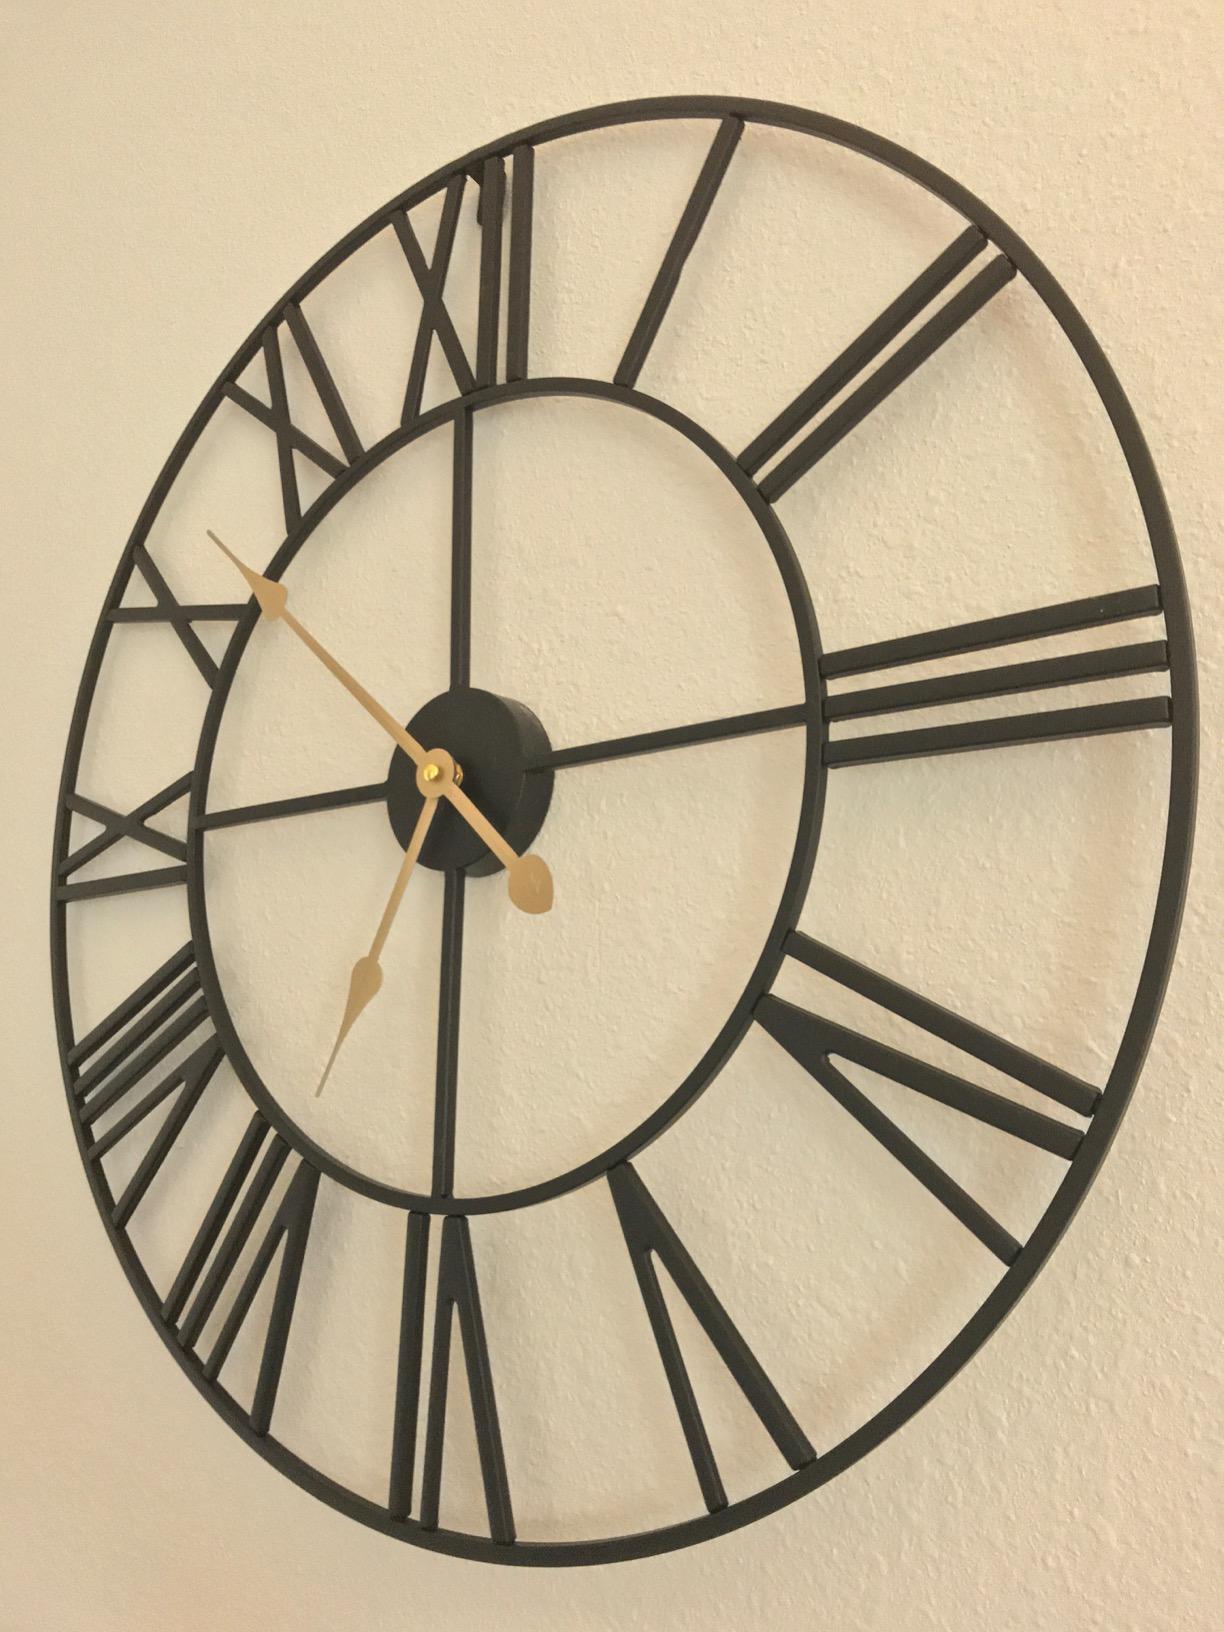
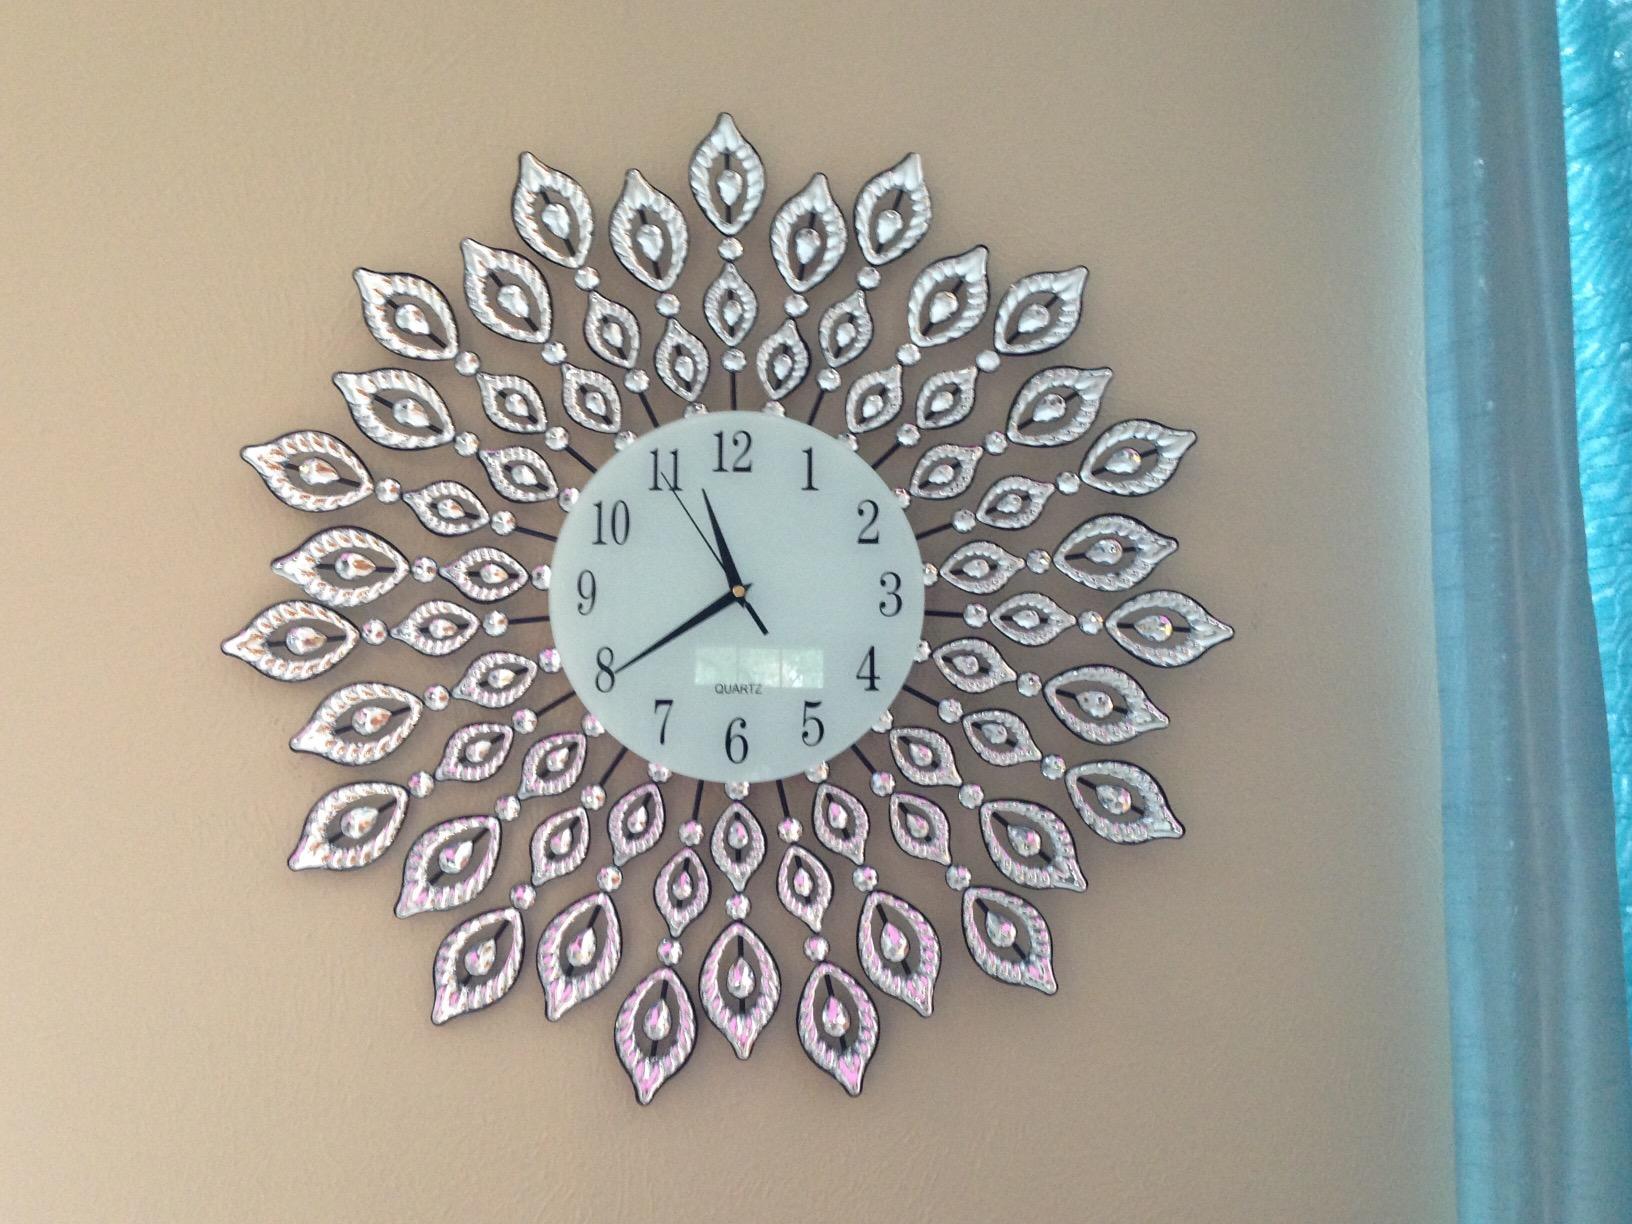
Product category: clock
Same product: no